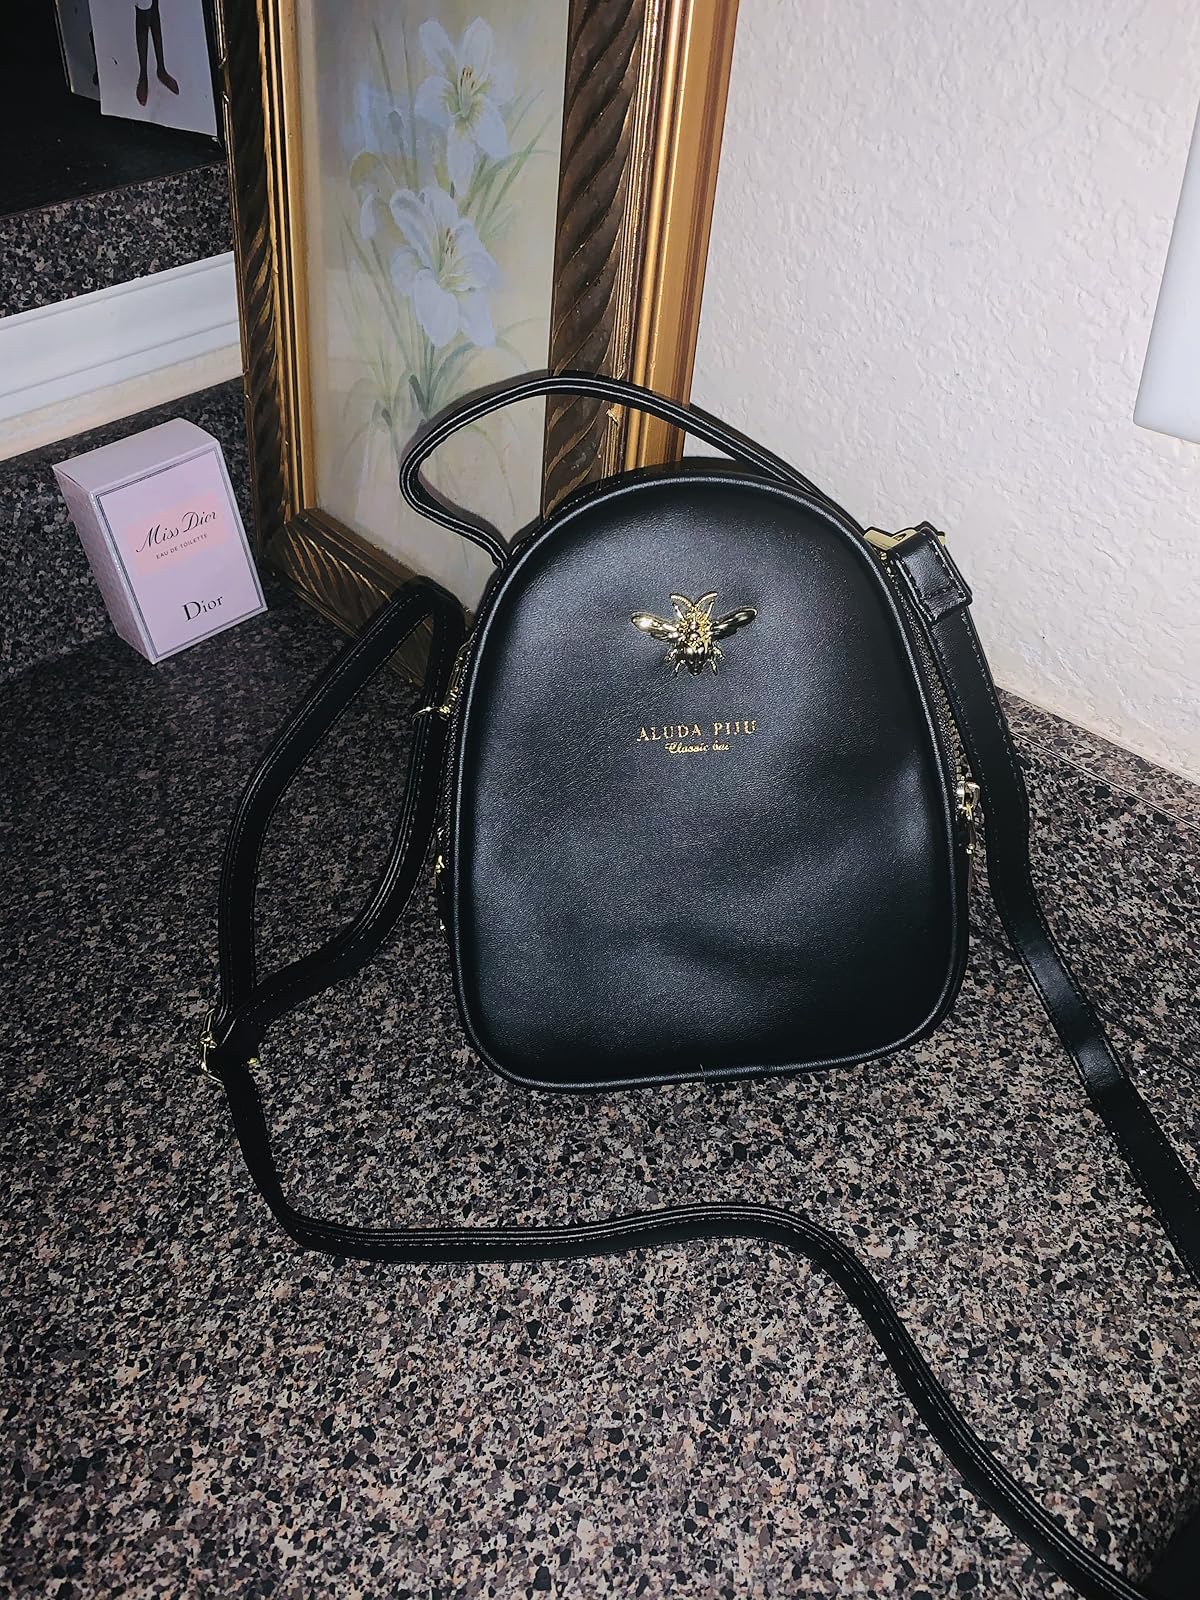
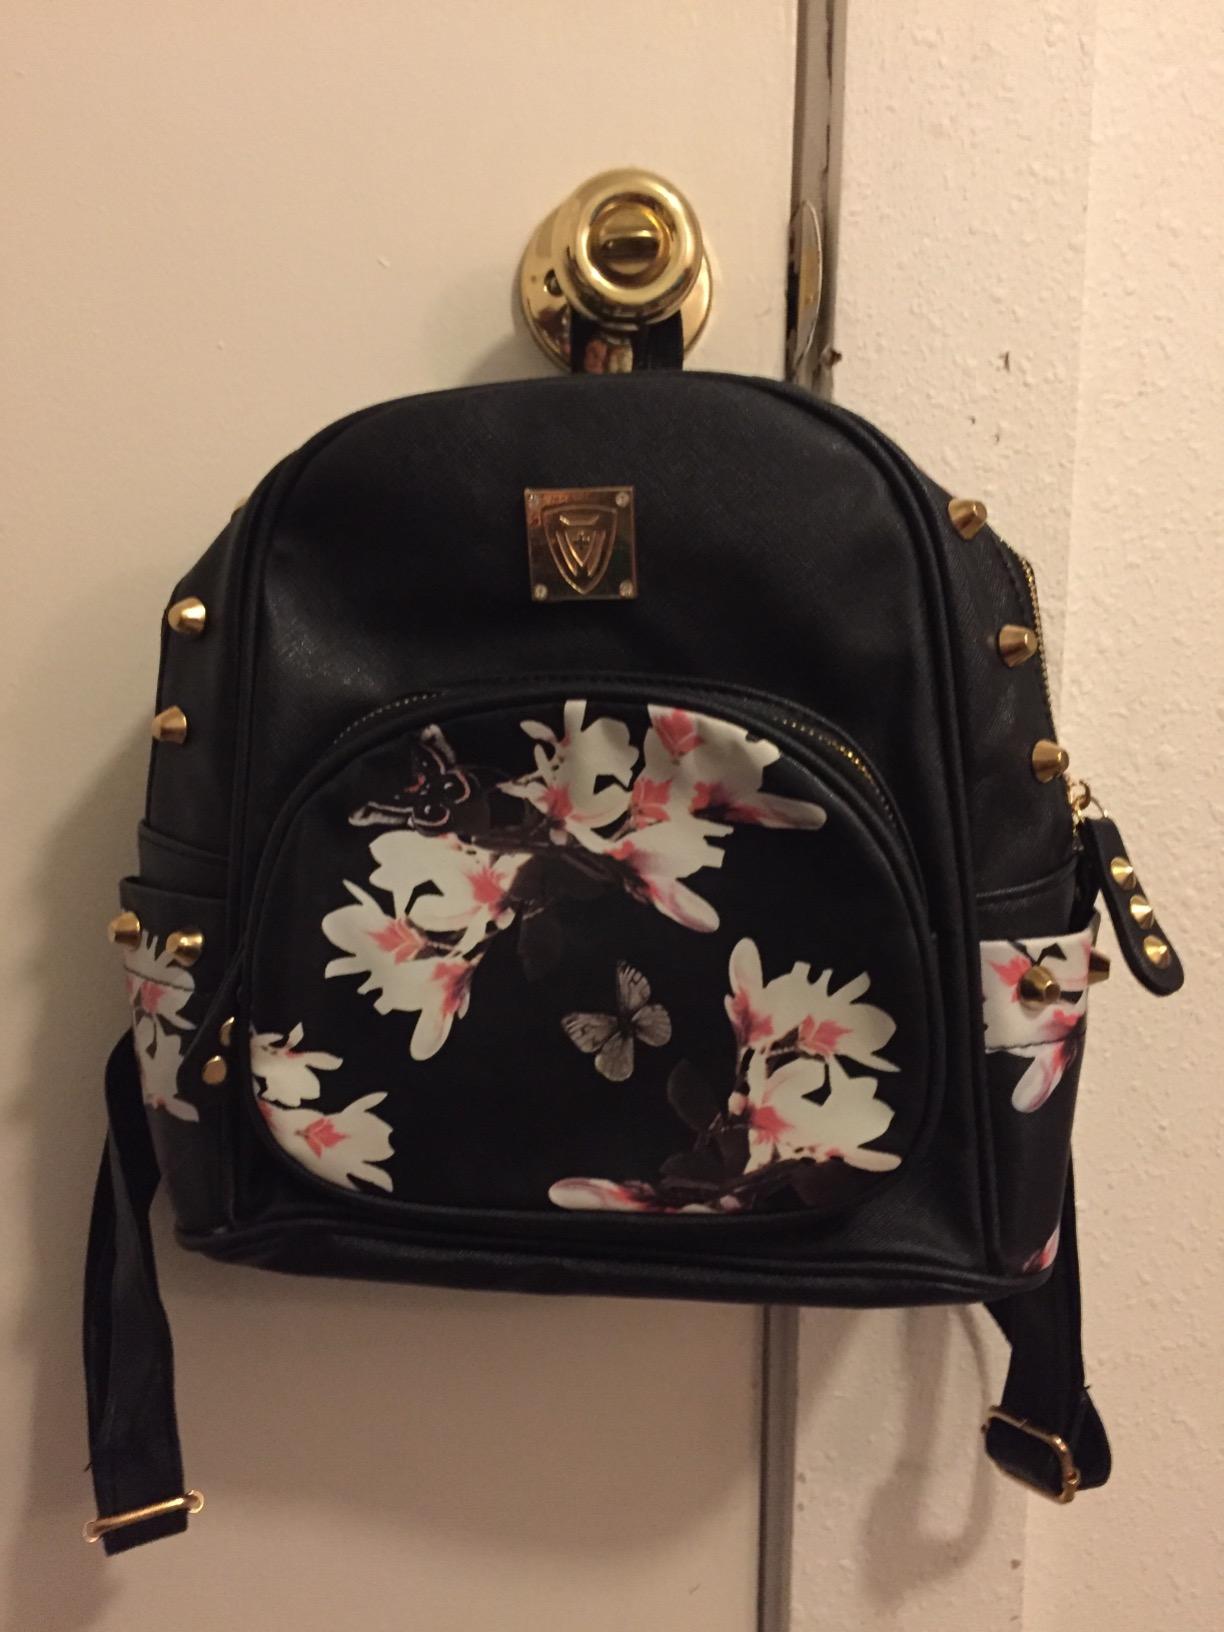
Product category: accessories_handbag
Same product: no